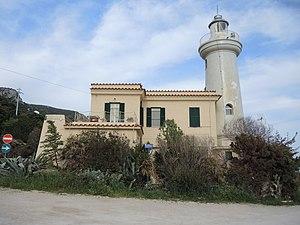
Cet article dresse la liste des phares de l'Italie continentale par région. Les aides à la navigation sont exploitées et entretenues par le Servizio dei Fari e del Segnalamento Marittimo de la Marina Militare. Les propriétés des phares sont des réserves navales, généralement clôturées et fermées au public.